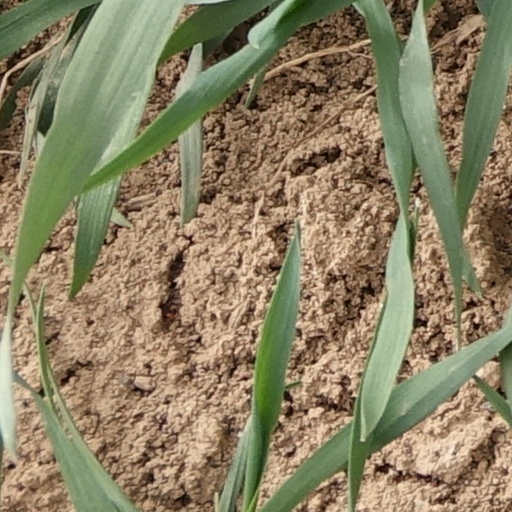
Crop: wheat